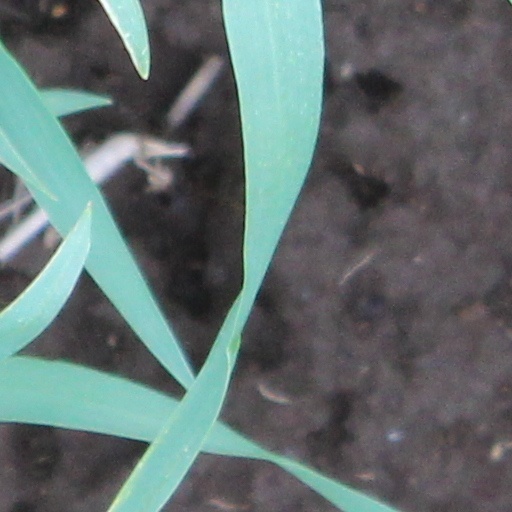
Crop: wheat